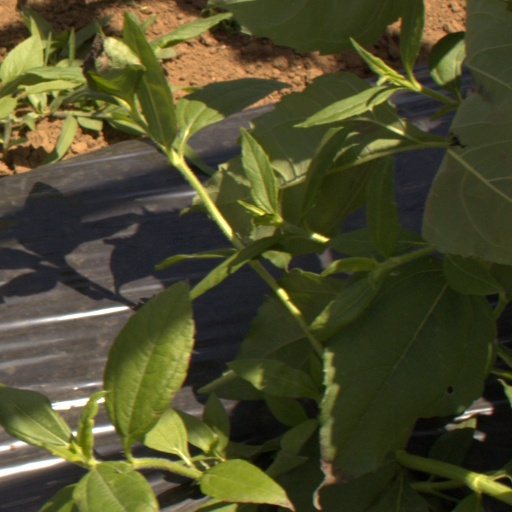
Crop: Jerusalem artichoke